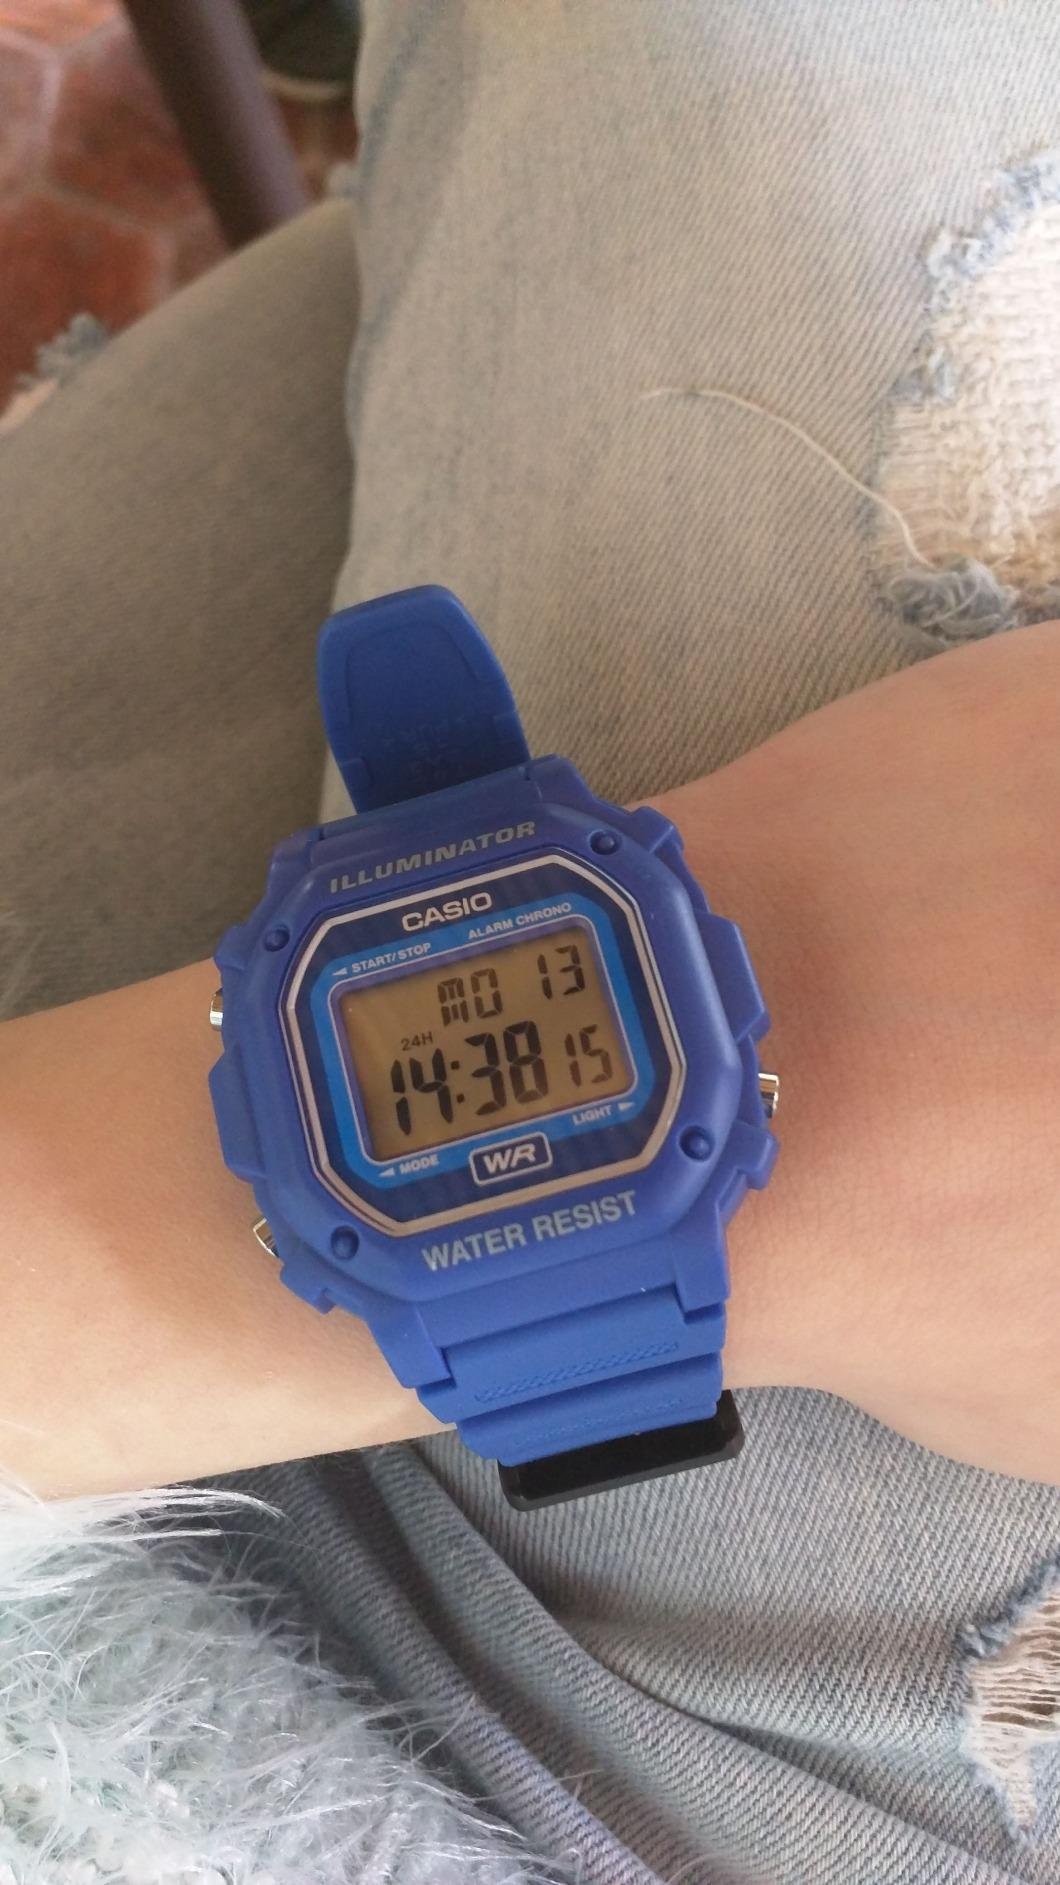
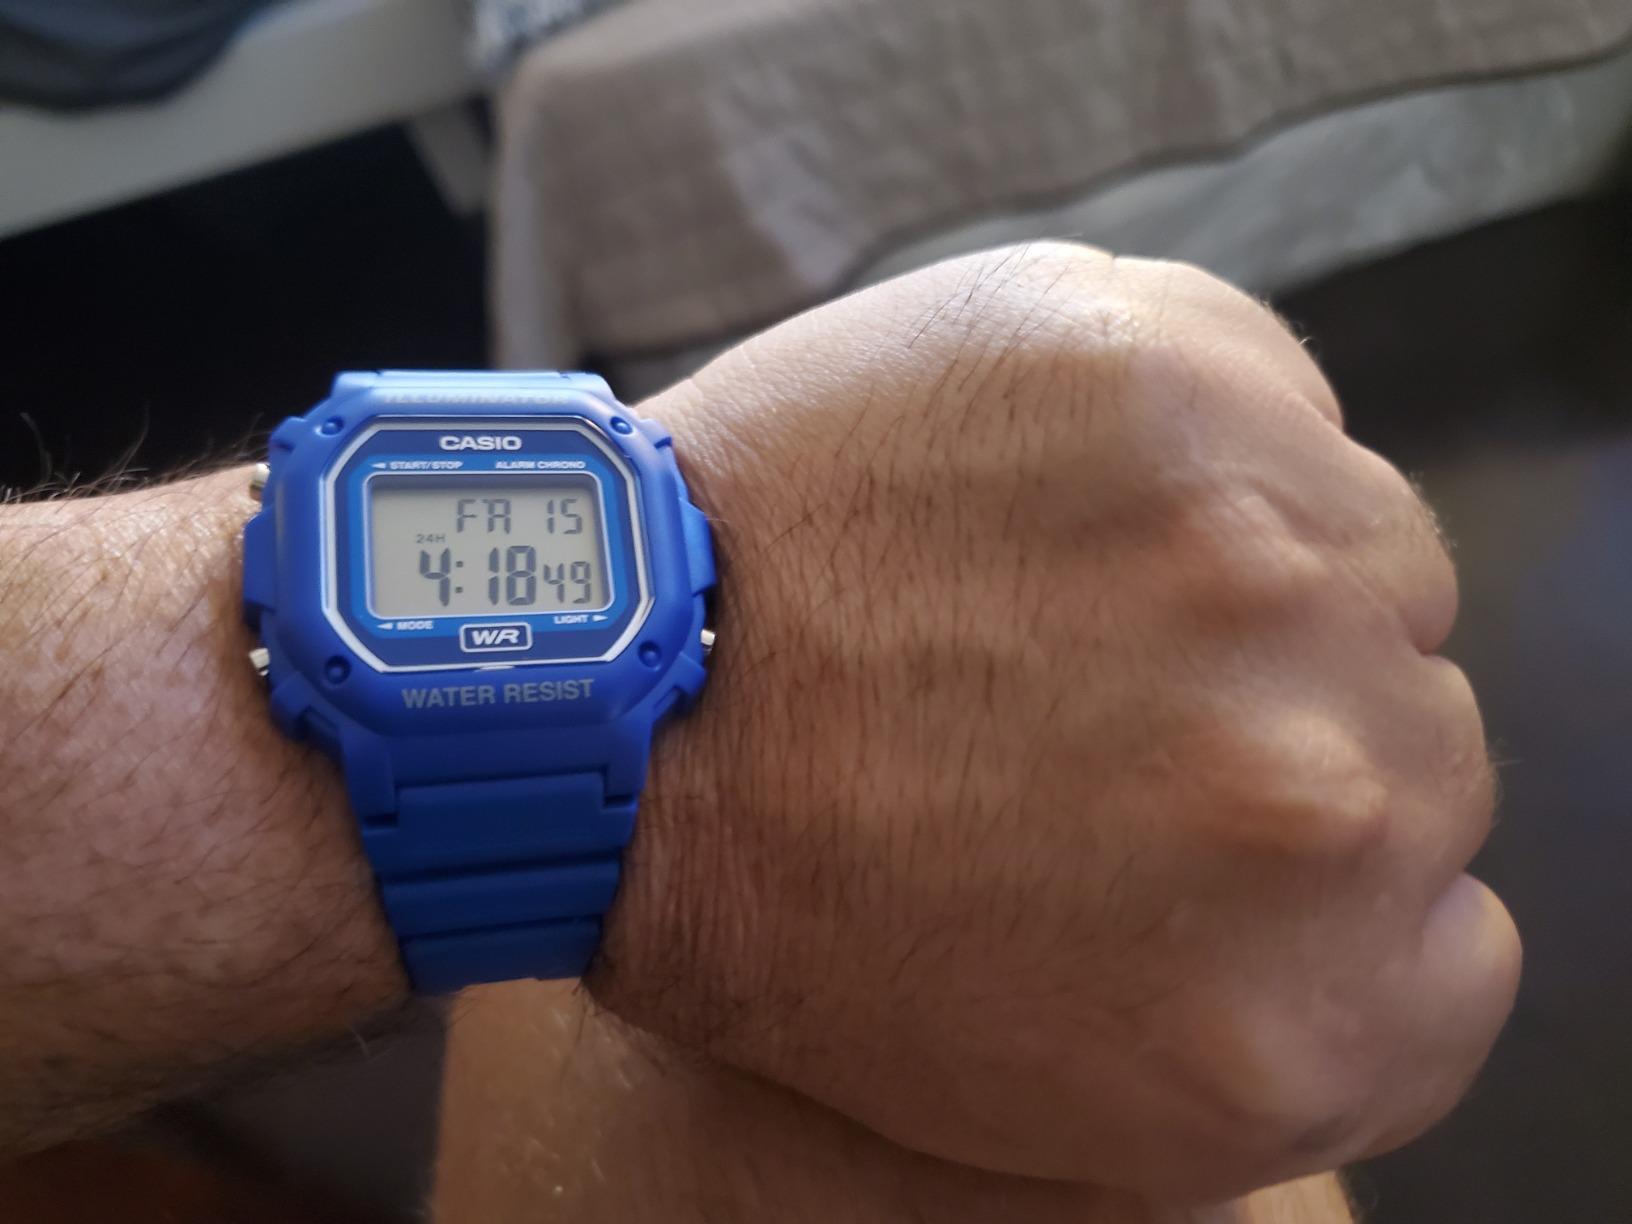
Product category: accessories_watch
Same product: yes